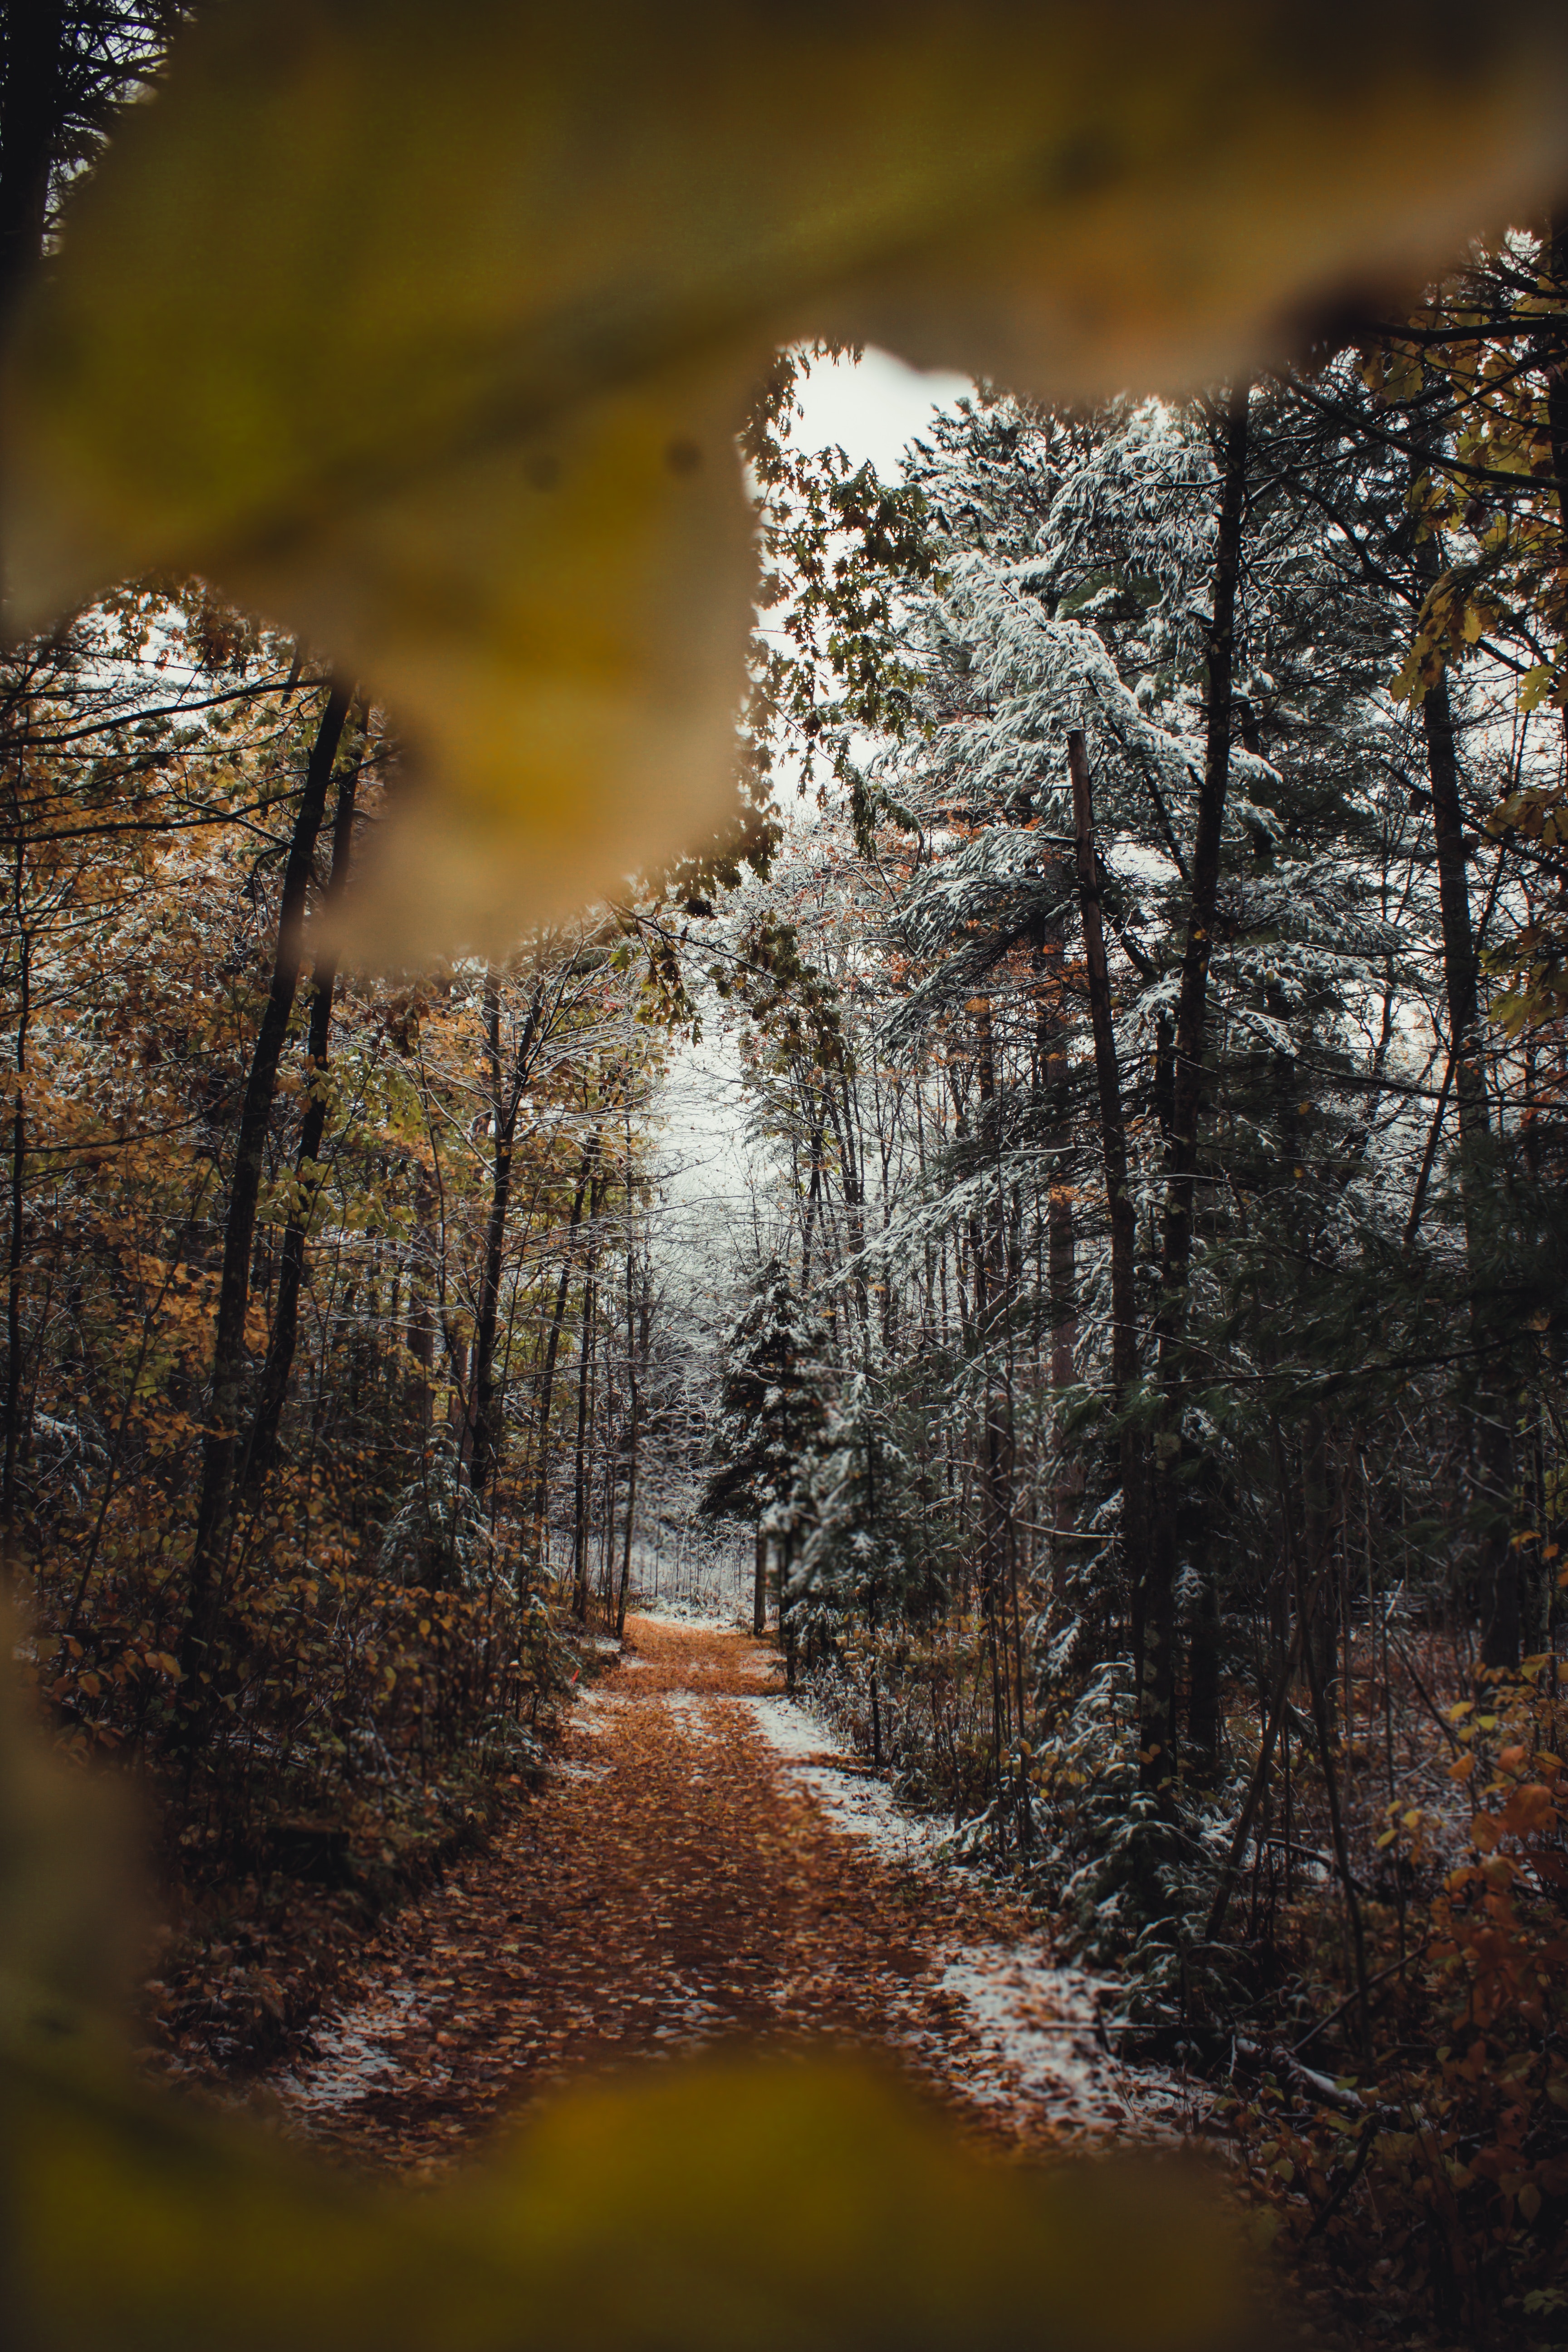
nature, natural landscape, tree, sky, natural environment, atmospheric phenomenon, sunlight, leaf, forest, autumn, water, reflection, branch, woody plant, atmosphere, woodland, landscape, plant, photography, wood, cloud, deciduous, wildlife, old growth forest, winter